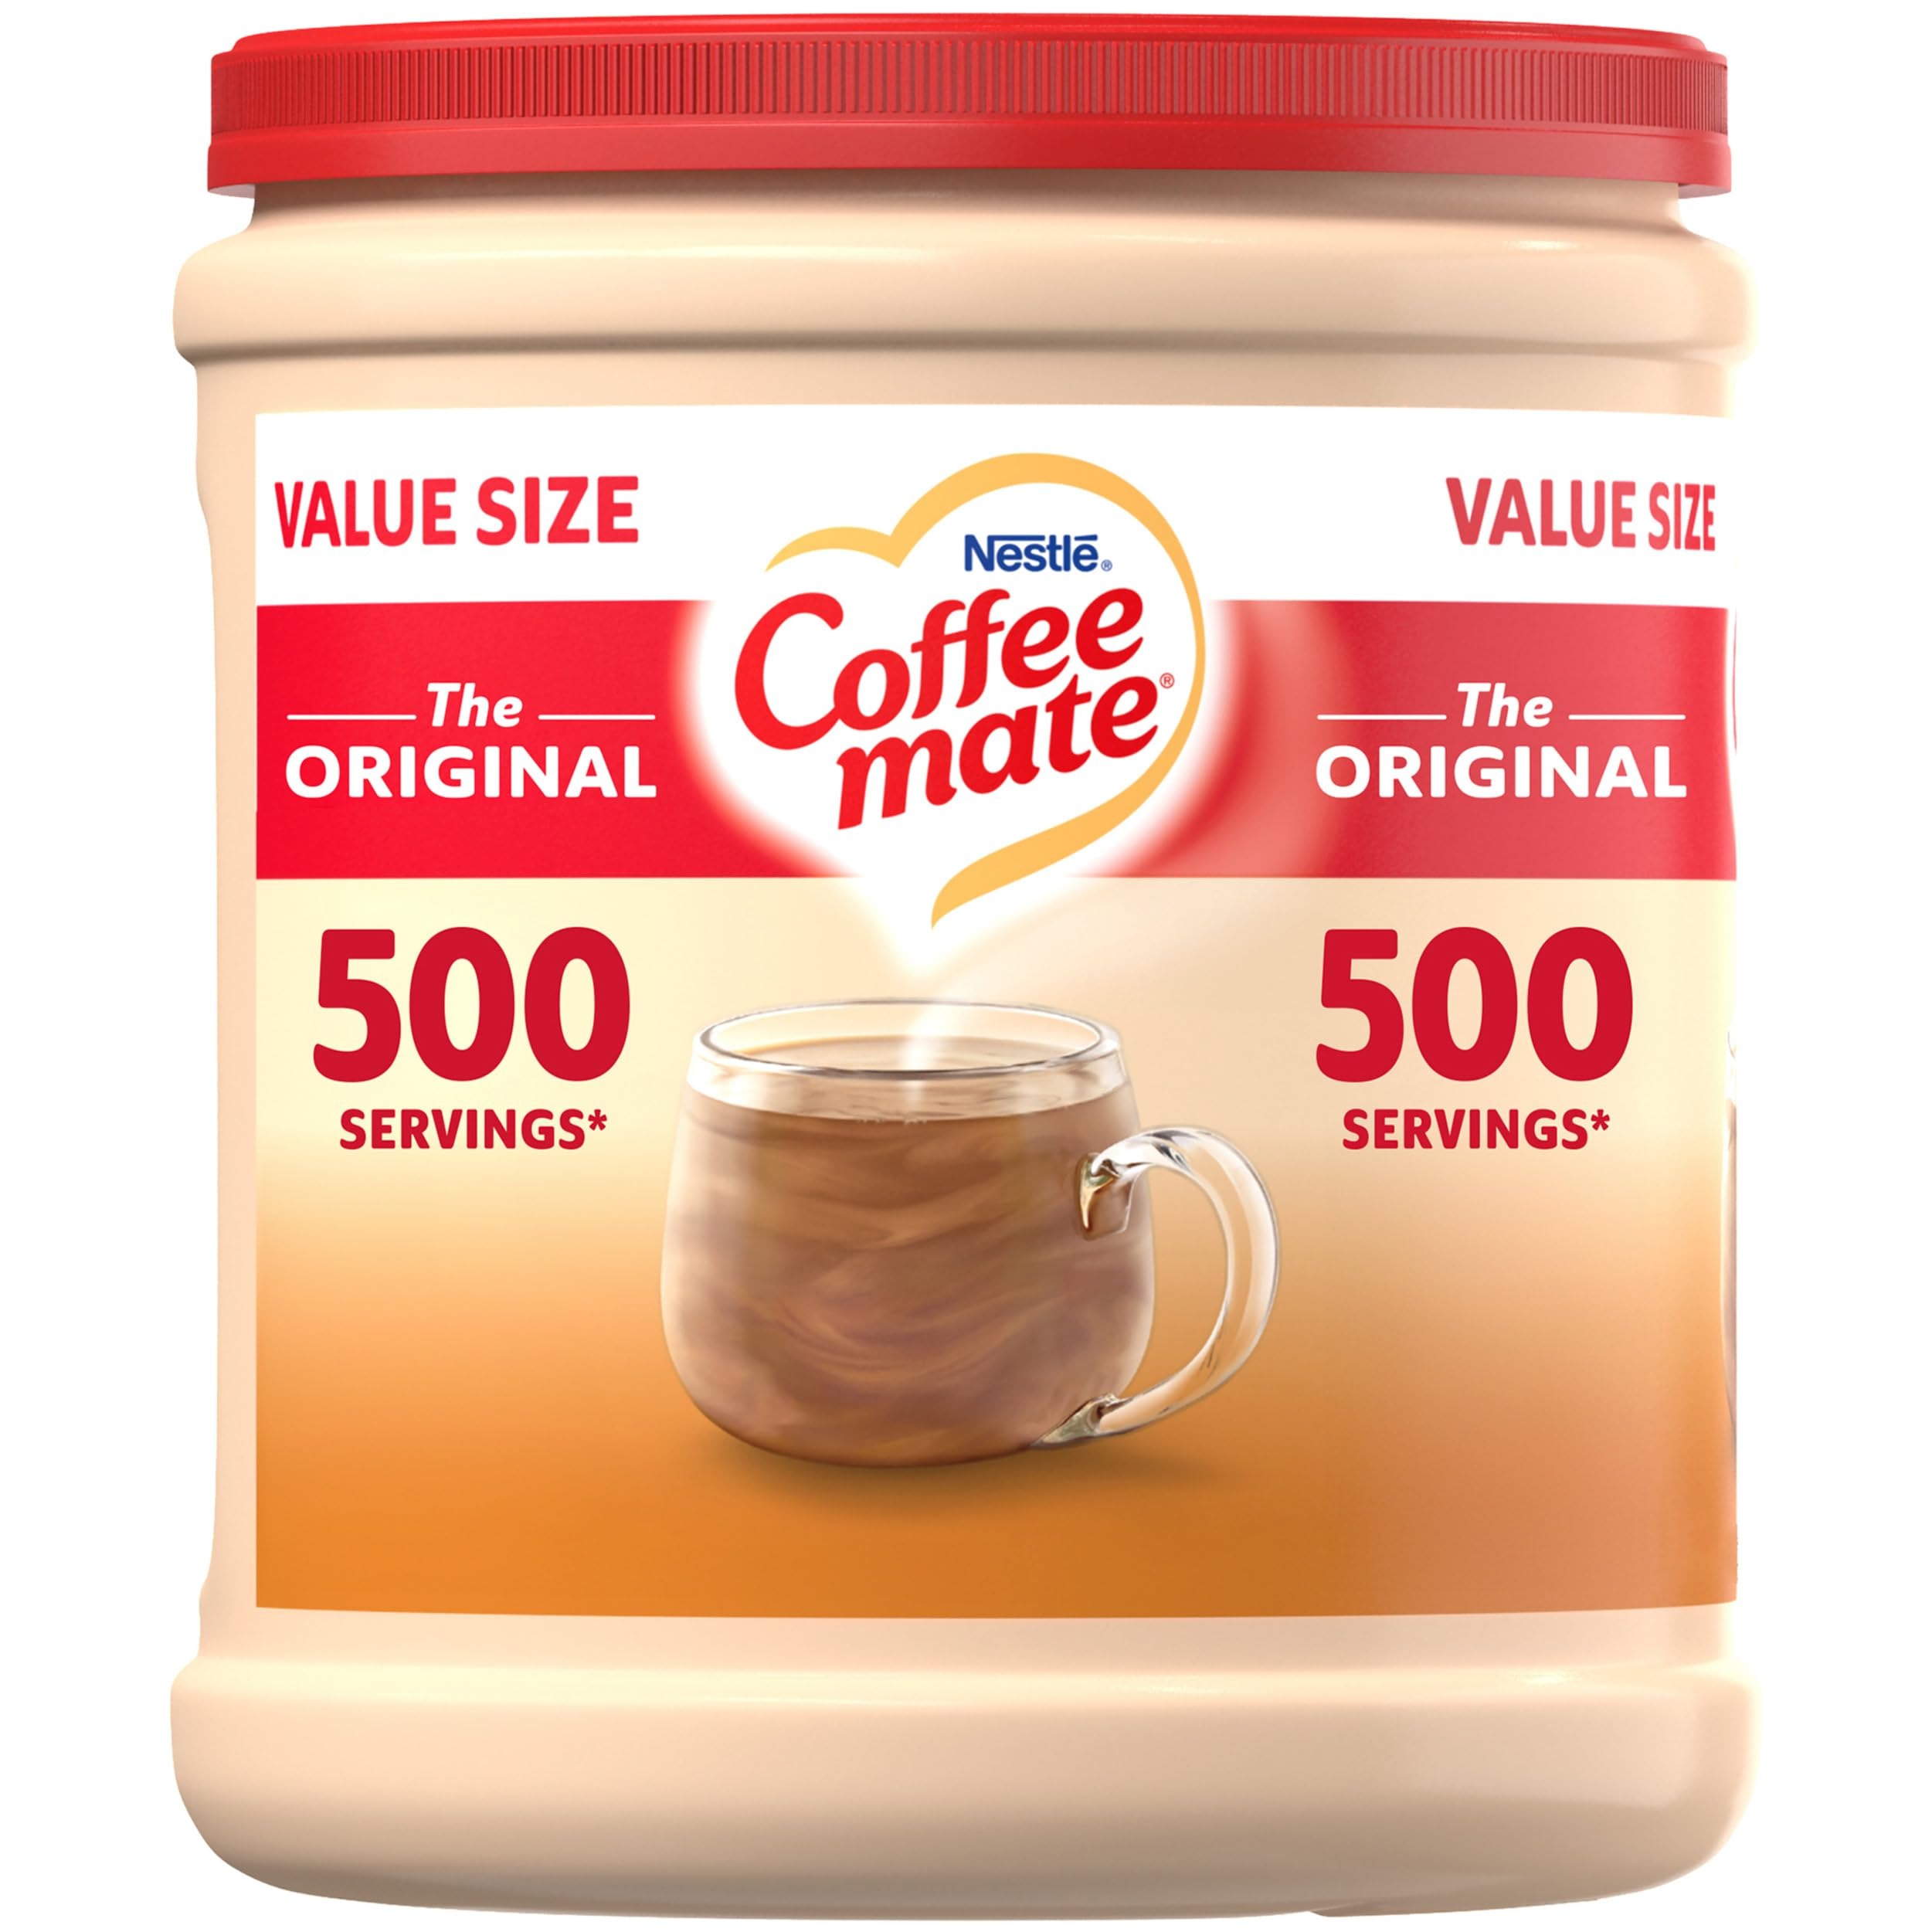
Item Name: Coffee mate Original Powdered Coffee Creamer
Bullet Point 1: One 35.3 oz canister of Nestle Coffee mate Original Powdered Coffee Creamer SNAP and EBT Eligible item
Bullet Point 2: Coffee mate Original coffee creamer transforms every cup of coffee with its smooth, velvety flavor
Bullet Point 3: This powdered coffee creamer is gluten free, non dairy and lactose free
Bullet Point 4: This flavored creamer powder wakes up your coffee
Bullet Point 5: Shelf stable Coffeemate creamer makes it easy to pour, stir and enjoy
Bullet Point 6: Store non dairy creamer powder in a cool, dry place
Value: 35.3
Unit: Ounce

Price: 7.79